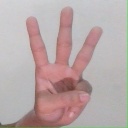
अक्षर: व